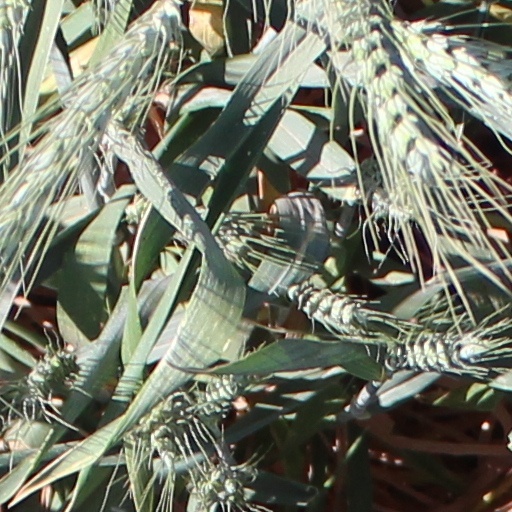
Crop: wheat